Tennessee State Route 62

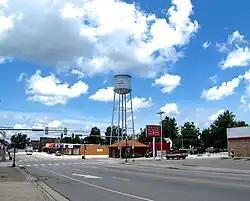
View along Commercial Avenue (SR 62) in Monterey

SR 62 begins in Putnam County in downtown Monterey as a primary highway at an intersection with SR 84 and SR 164. It then heads east (as East Commercial Avenue) through downtown before leaving Monterey (as Clarkrange Highway) as a two-lane highway to parallel I-40 for a short distance before going through forested areas and the community of Muddy Pond before crossing into Fentress County.